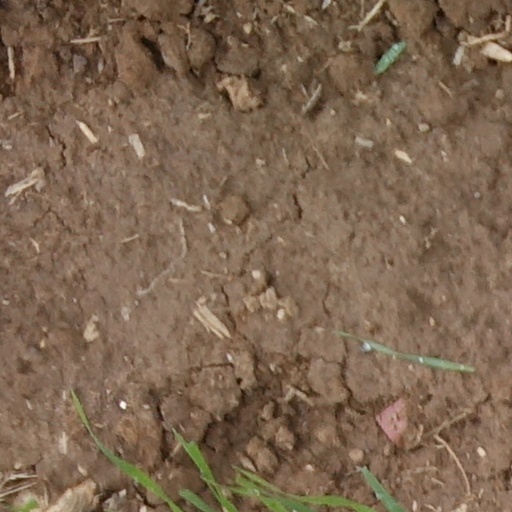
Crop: wheat